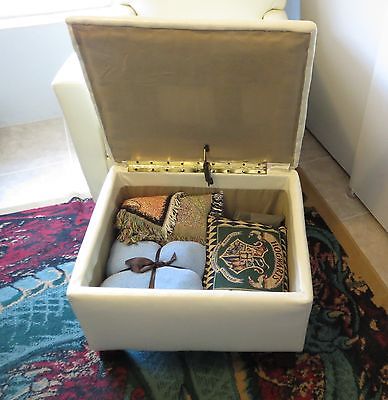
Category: chair